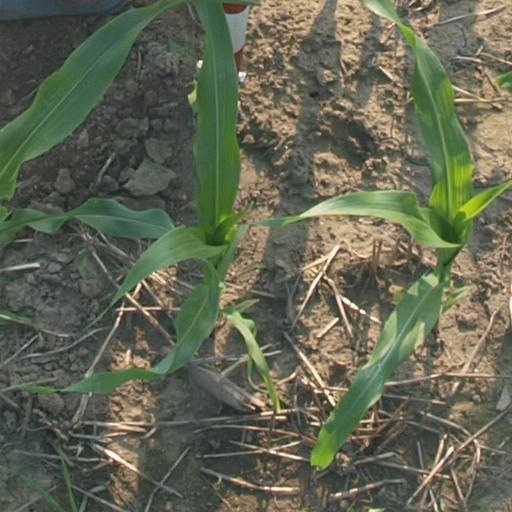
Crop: maize; corn